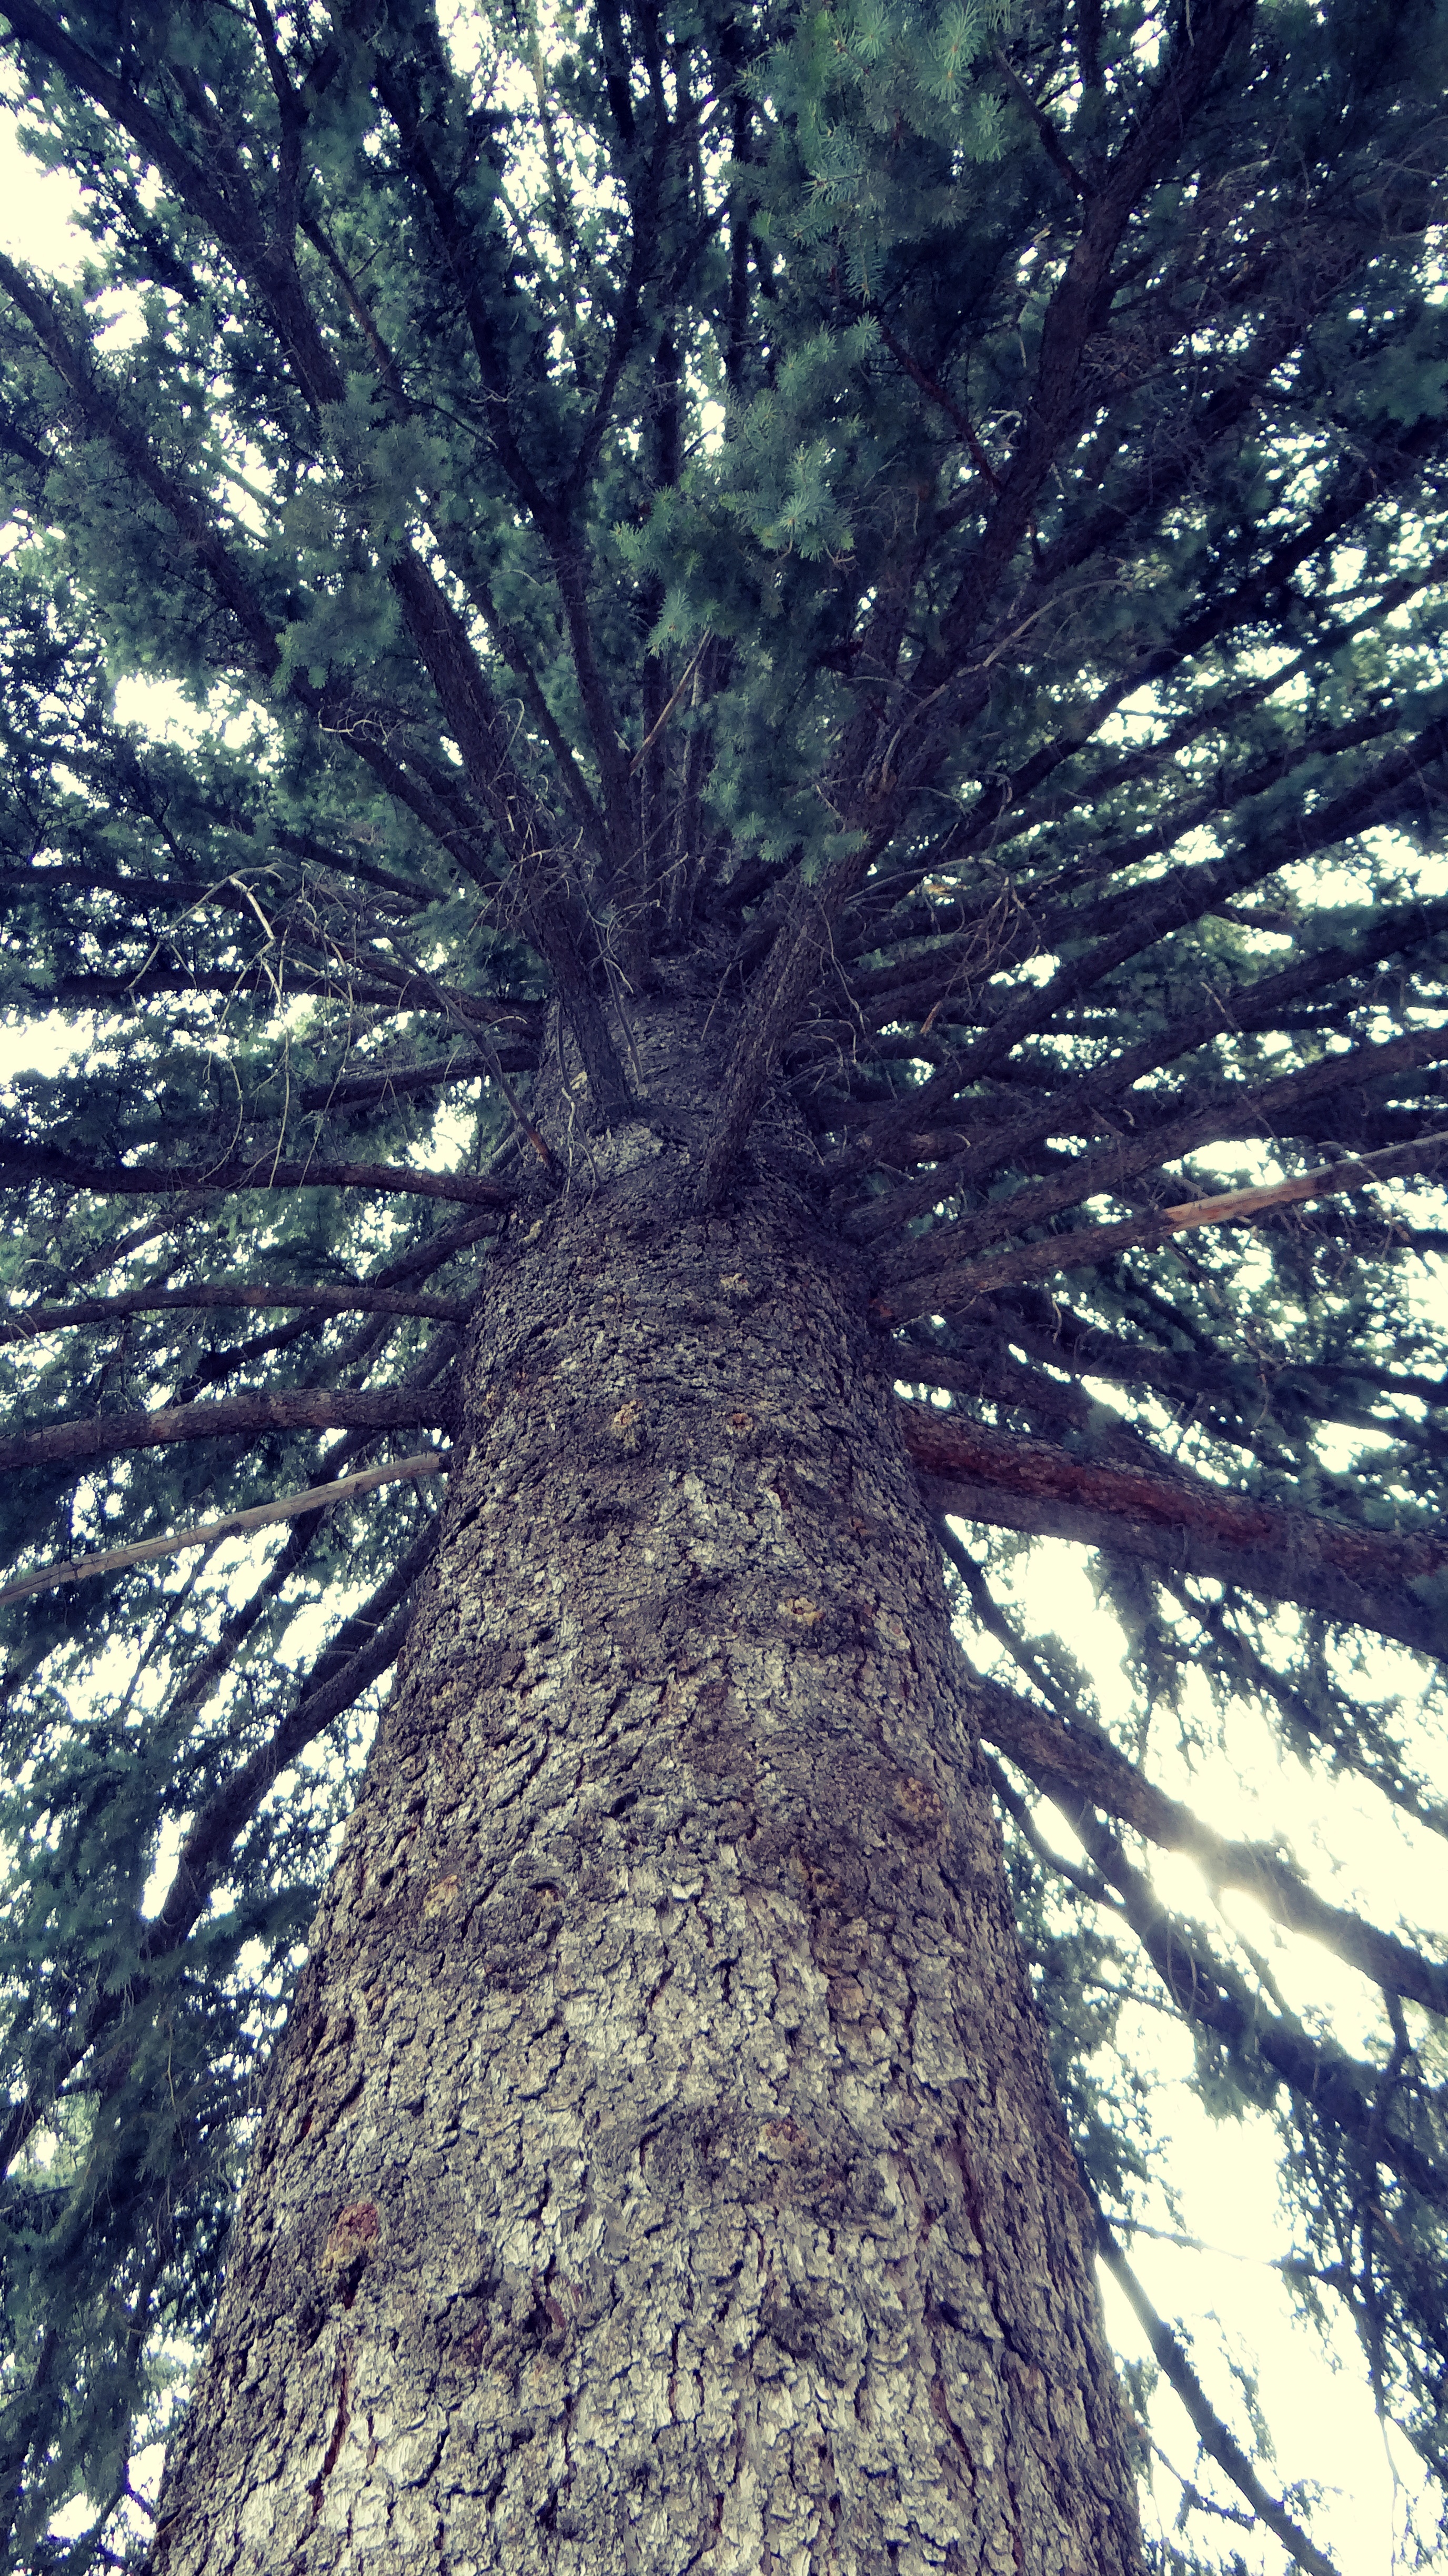
tree, nature, forest, branch, plant, leaf, trunk, soil, botany, flora, spruce, ecosystem, flowering plant, plant stem, woody plant, land plant, arecales, palm family